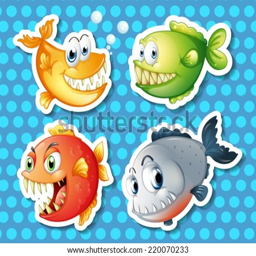
illustration of a set of colorful fish